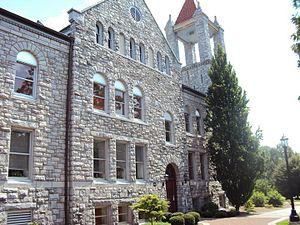
L'Ursinus College est une université d'arts libéraux, non-confessionnelle et mixte, située à Collegeville, en Pennsylvanie, à environ 40 km de Philadelphie. Il fut fondé en 1869.